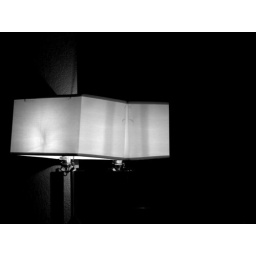
hotel lamp in mirror